Describe the emotion expressed in this image:  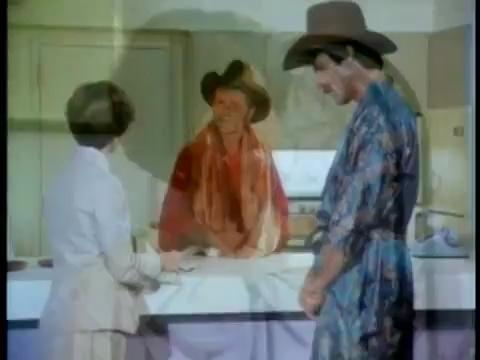
This person displays Suffering, valence and arousal with low intensity.